Flora and fauna of Goa

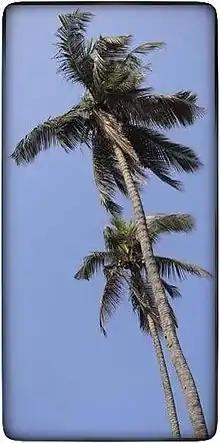
Coconut palms with their undulating fronds in Goa, India

The important forests products are bamboo canes, Maratha barks, chillar barks and the bhirand. Coconut trees are ubiquitous and are present in almost all areas of Goa barring the elevated regions. Much deciduous vegetation, including teak, sal, cashew and mango trees, is present. Fruits include jackfruits, mangos, pineapples and blackberries.